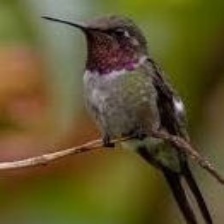
Species: AMETHYST WOODSTAR
Scientific name: CALLIPHLOX AMETHYSTINA
ImageNet parent category: hummingbird